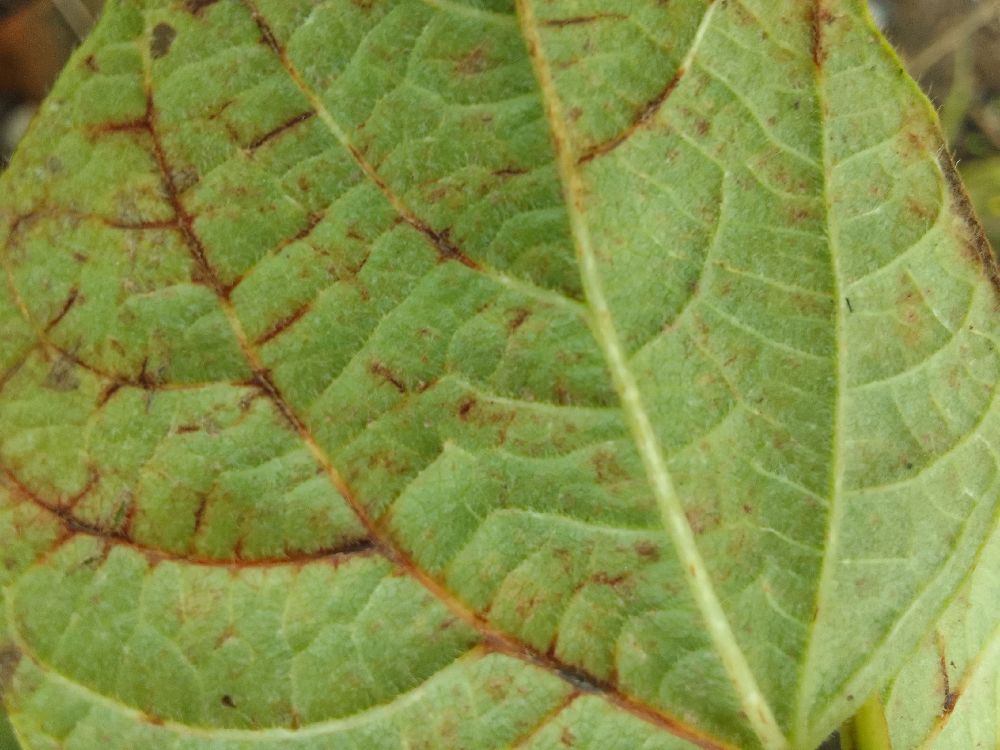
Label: anthracnose